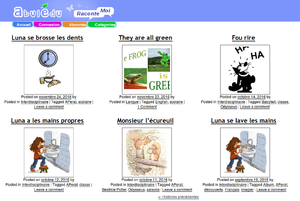
Enregistrements publiés sur la plate-forme web de raconte-moi.
AbulÉdu est un espace numérique de travail pour l'éducation et l'éducation populaire, conçu par des enseignants et réalisé en partenariat avec des informaticiens. La solution serveur est destinée à faciliter l’implantation et l’usage d’un réseau informatique dans un établissement scolaire et conçue pour être utilisée au quotidien par des enseignants, sans compétence informatique particulière, en permettant d'utiliser un matériel hétérogène. Elle intègre tous les outils de base, préconfigurés pour une utilisation en réseau dans une école : intranet, navigateur, courrier électronique, traitement de texte et d’images, publication instantanée sur l’intranet, outils de bureautique et logiciels pédagogiques...